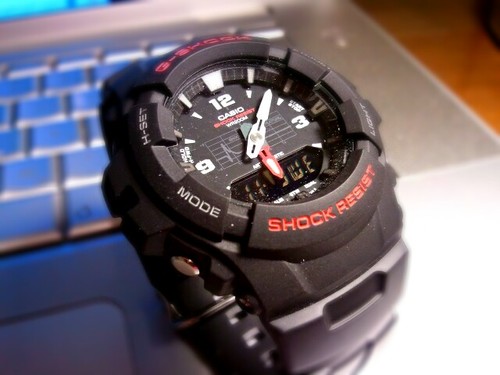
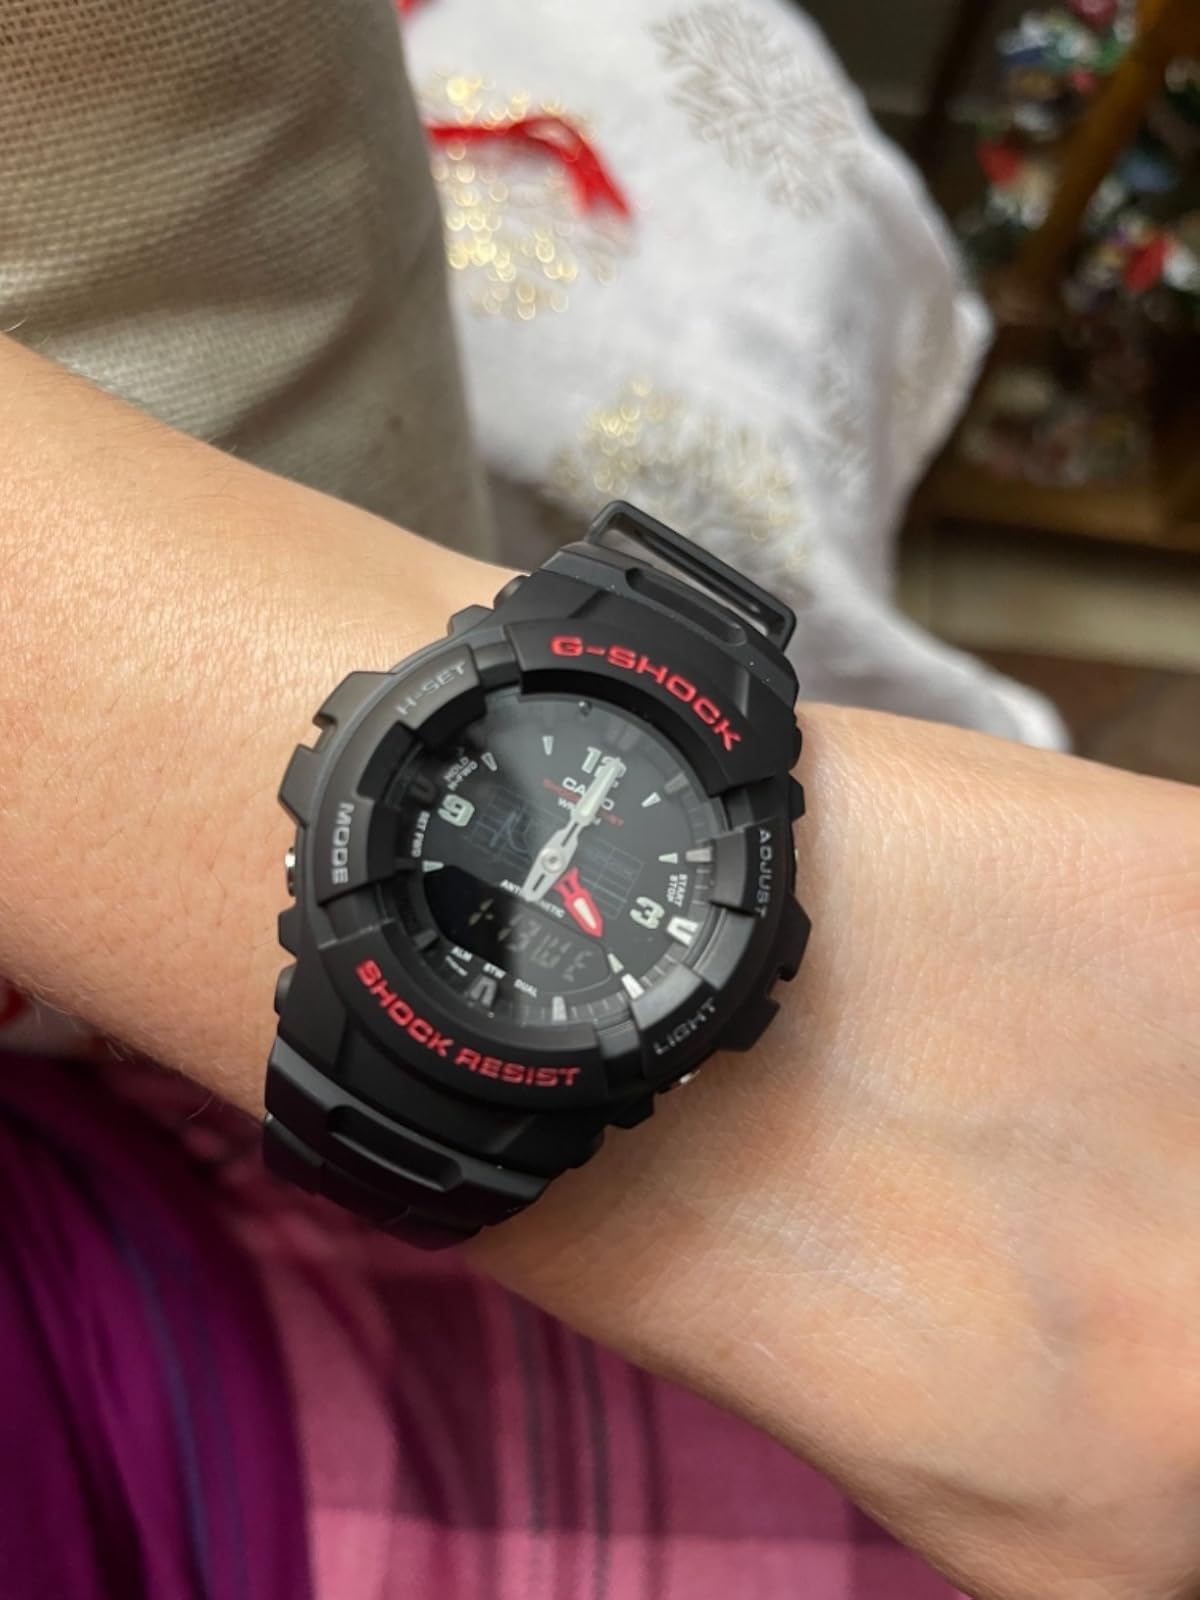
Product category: accessories_watch
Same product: yes